Cynthia Lennon

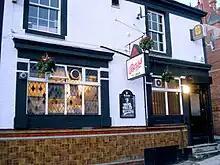
The Cracke public house

They began dating, with Lennon now referring to her as "Cyn". In the autumn of 1958, Powell ended her engagement to be with Lennon, and he ended his relationship with another art student, Thelma Pickles. Lennon's jealousy could also manifest itself in violent behaviour towards her, as when he slapped her across the face (causing her head to hit a wall), after watching her dance with his friend Stuart Sutcliffe. After the incident, Powell broke up with Lennon for three months, but resumed their relationship after his profuse apology.